A168 road

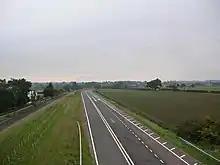
Former route of the A1, looking south at Ox Close House at North Deighton

Heading northwards, it begins at the roundabout with the A659 ("Wattlesyke" for Collingham) near junction 45 of the A1(M). This section of road was built when the A1 was improved to A1(M) in the Bramham to Wetherby section of the A1 Darrington to Dishforth scheme which was completed in December 2009. At Sweep Farm it follows the route of the former A1. It meets the eastern terminus of the A58 at a roundabout, and follows the former A1 Wetherby bypass across the River Wharfe, built in 1959. It runs next to the motorway Wetherby bypass and there is a roundabout for the former B1224, for Wetherby Racecourse. There is a roundabout for an industrial estate and then one for the newly diverted B1224, and junction 46 of the A1(M), where it rejoins the former Great North Road. There is a junction for Kirk Deighton then one for Cowthorpe. At Walshford Bridge it crosses the River Nidd.